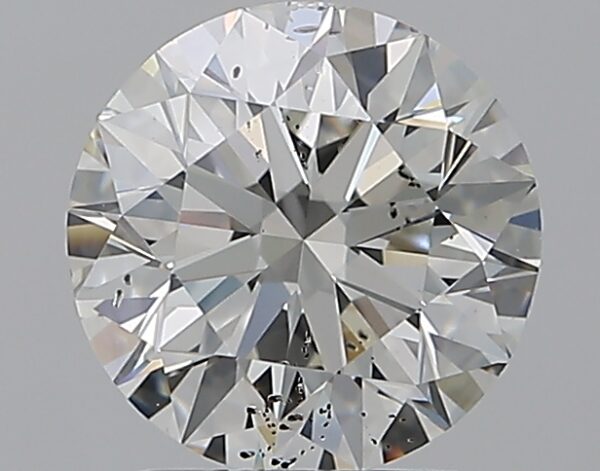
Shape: round
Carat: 1.7
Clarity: SI1
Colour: I
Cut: EX
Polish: EX
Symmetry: EX
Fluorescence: M
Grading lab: GIA
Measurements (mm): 7.58 x 7.63 x 4.76